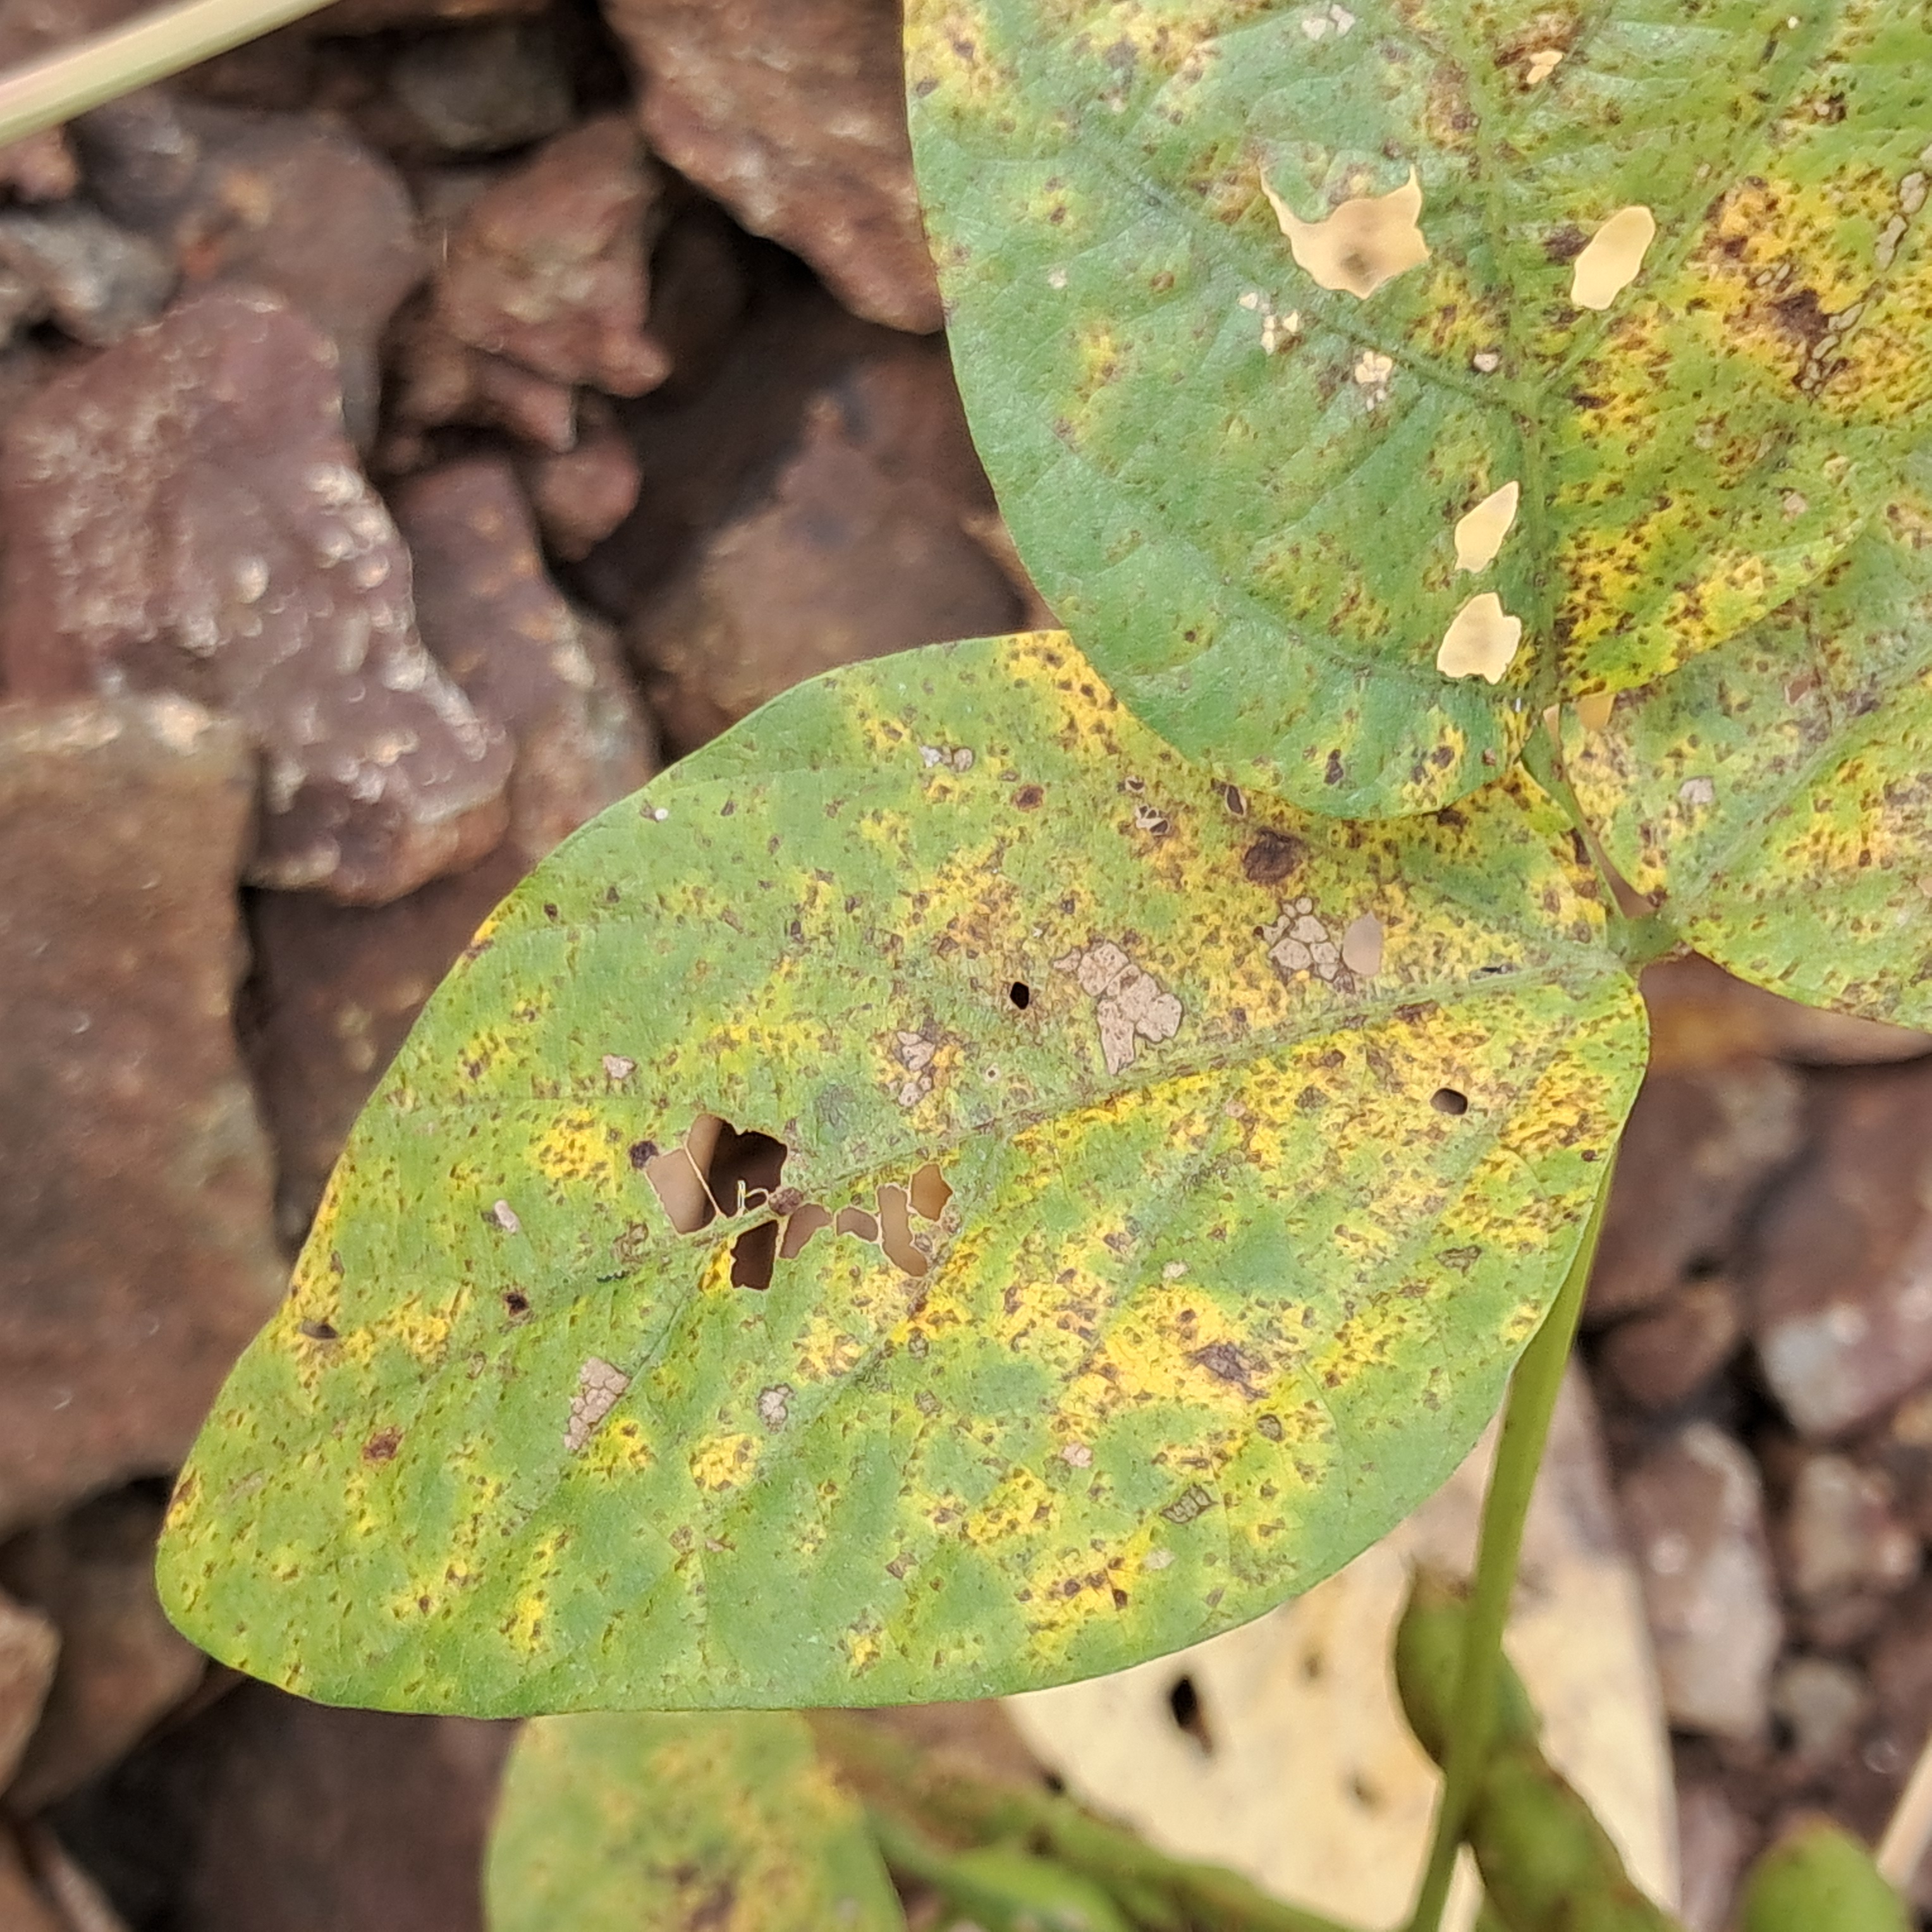
Label: Caterpillar_Semilooper_Pest